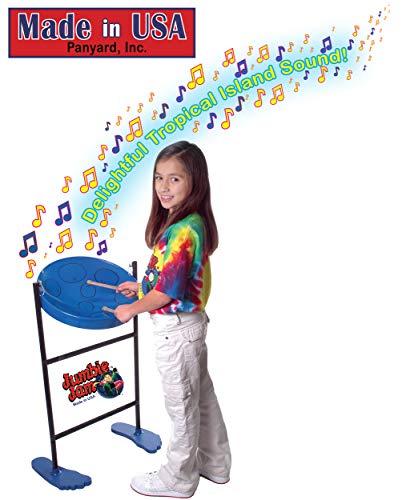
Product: Panyard Steel Drum, W1070)
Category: Toys & Games | Learning & Education | Musical Instruments | Drums & Percussion
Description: Made in USA by Panyard, World leaders in Steel drums and accessories.
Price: $199.95